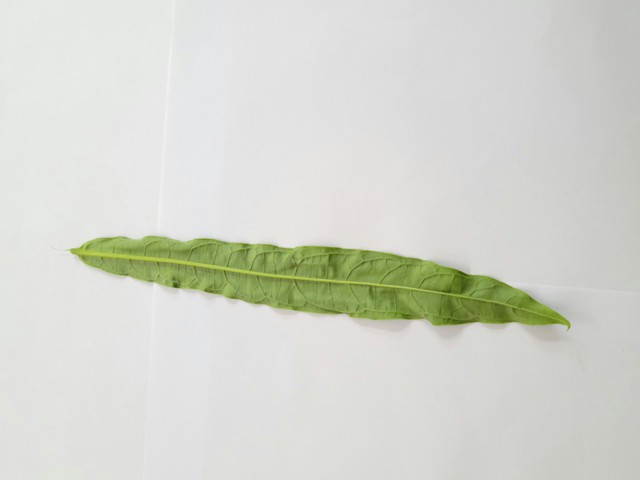
Plant: bamonhati